Jieshi Diao Youlan

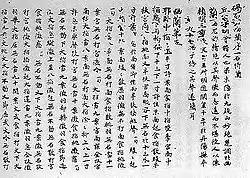
First section of Youlan, showing the name of the piece: 《碣石調幽蘭第五》 "Jieshi Diao Youlan No.5", the preface describing the piece's origins, and the tablature in longhand form.

Jieshi Diao Youlan or just "Solitary Orchid" ("Secluded Orchid" or "Elegant Orchid" in some translations) is the name of a piece of Chinese music or melody for the guqin which was composed during the 6th or 7th century, with the earliest preserved text dating from the 7th century, and is probably the oldest surviving piece of written music in East Asia.